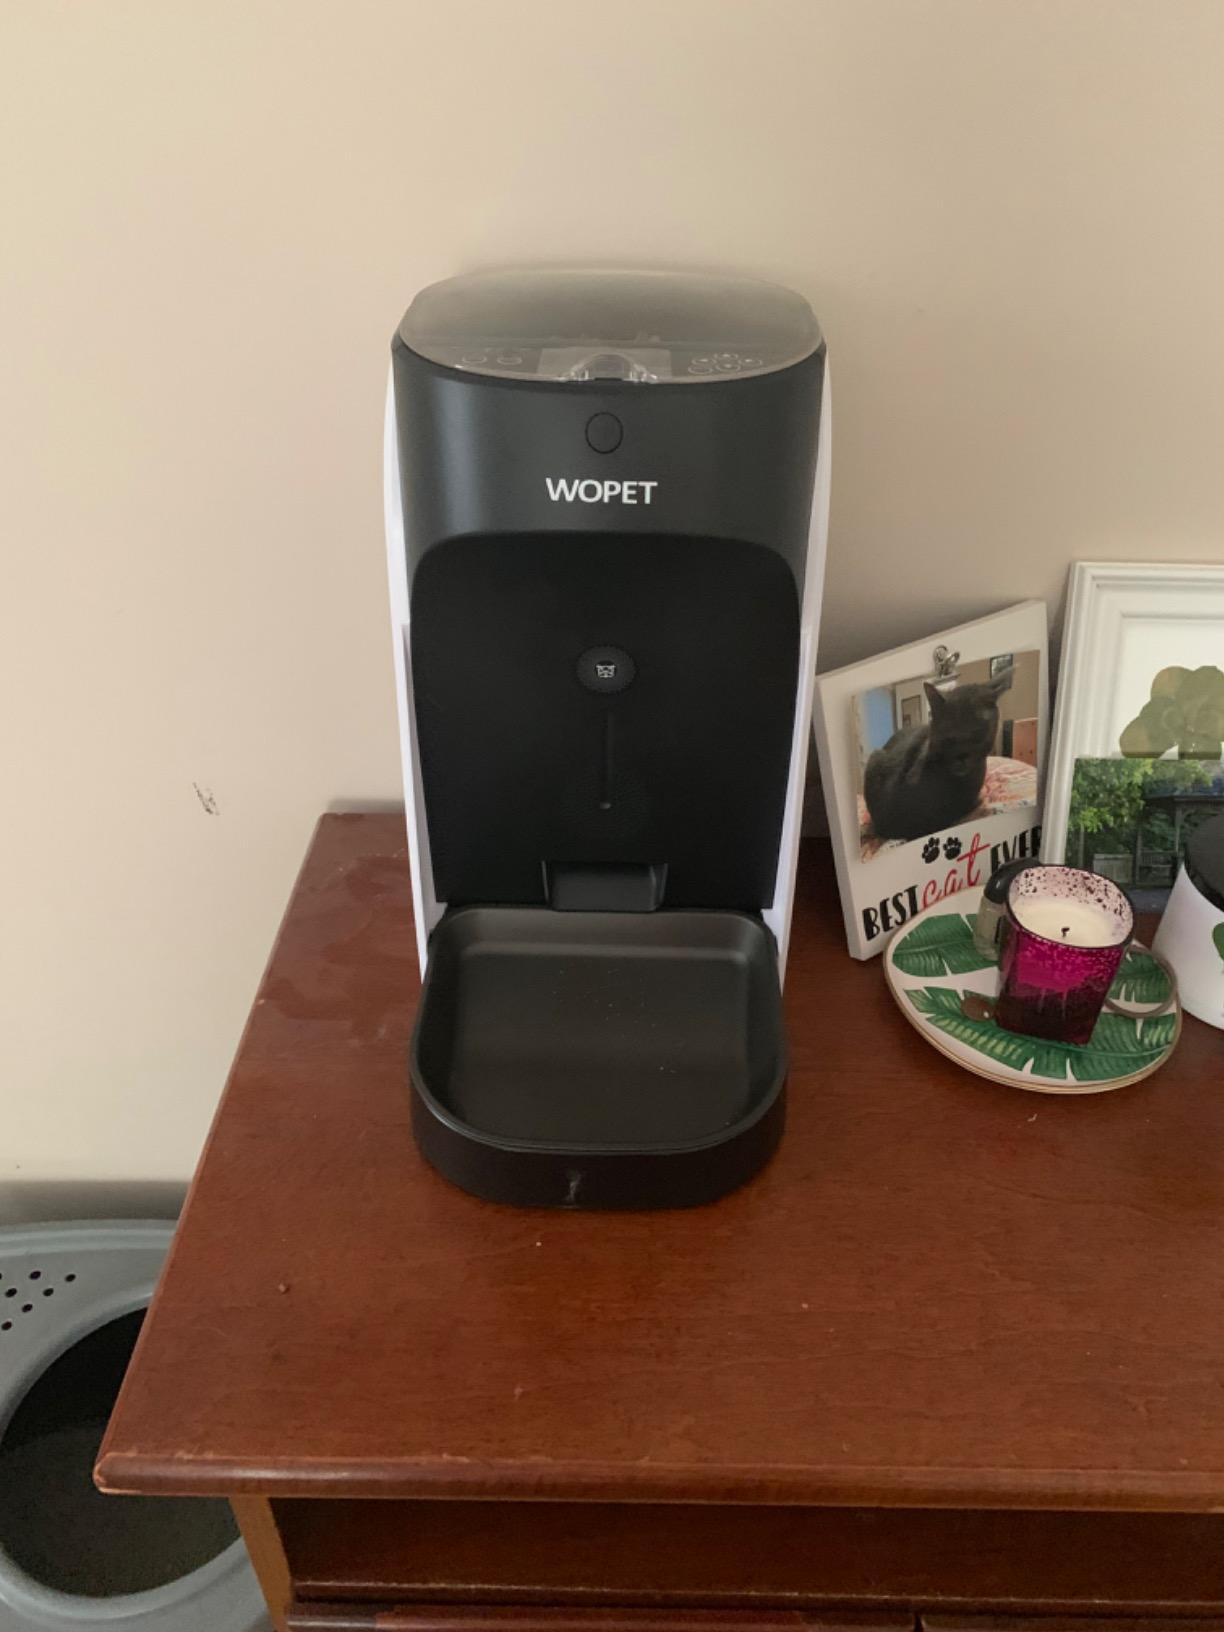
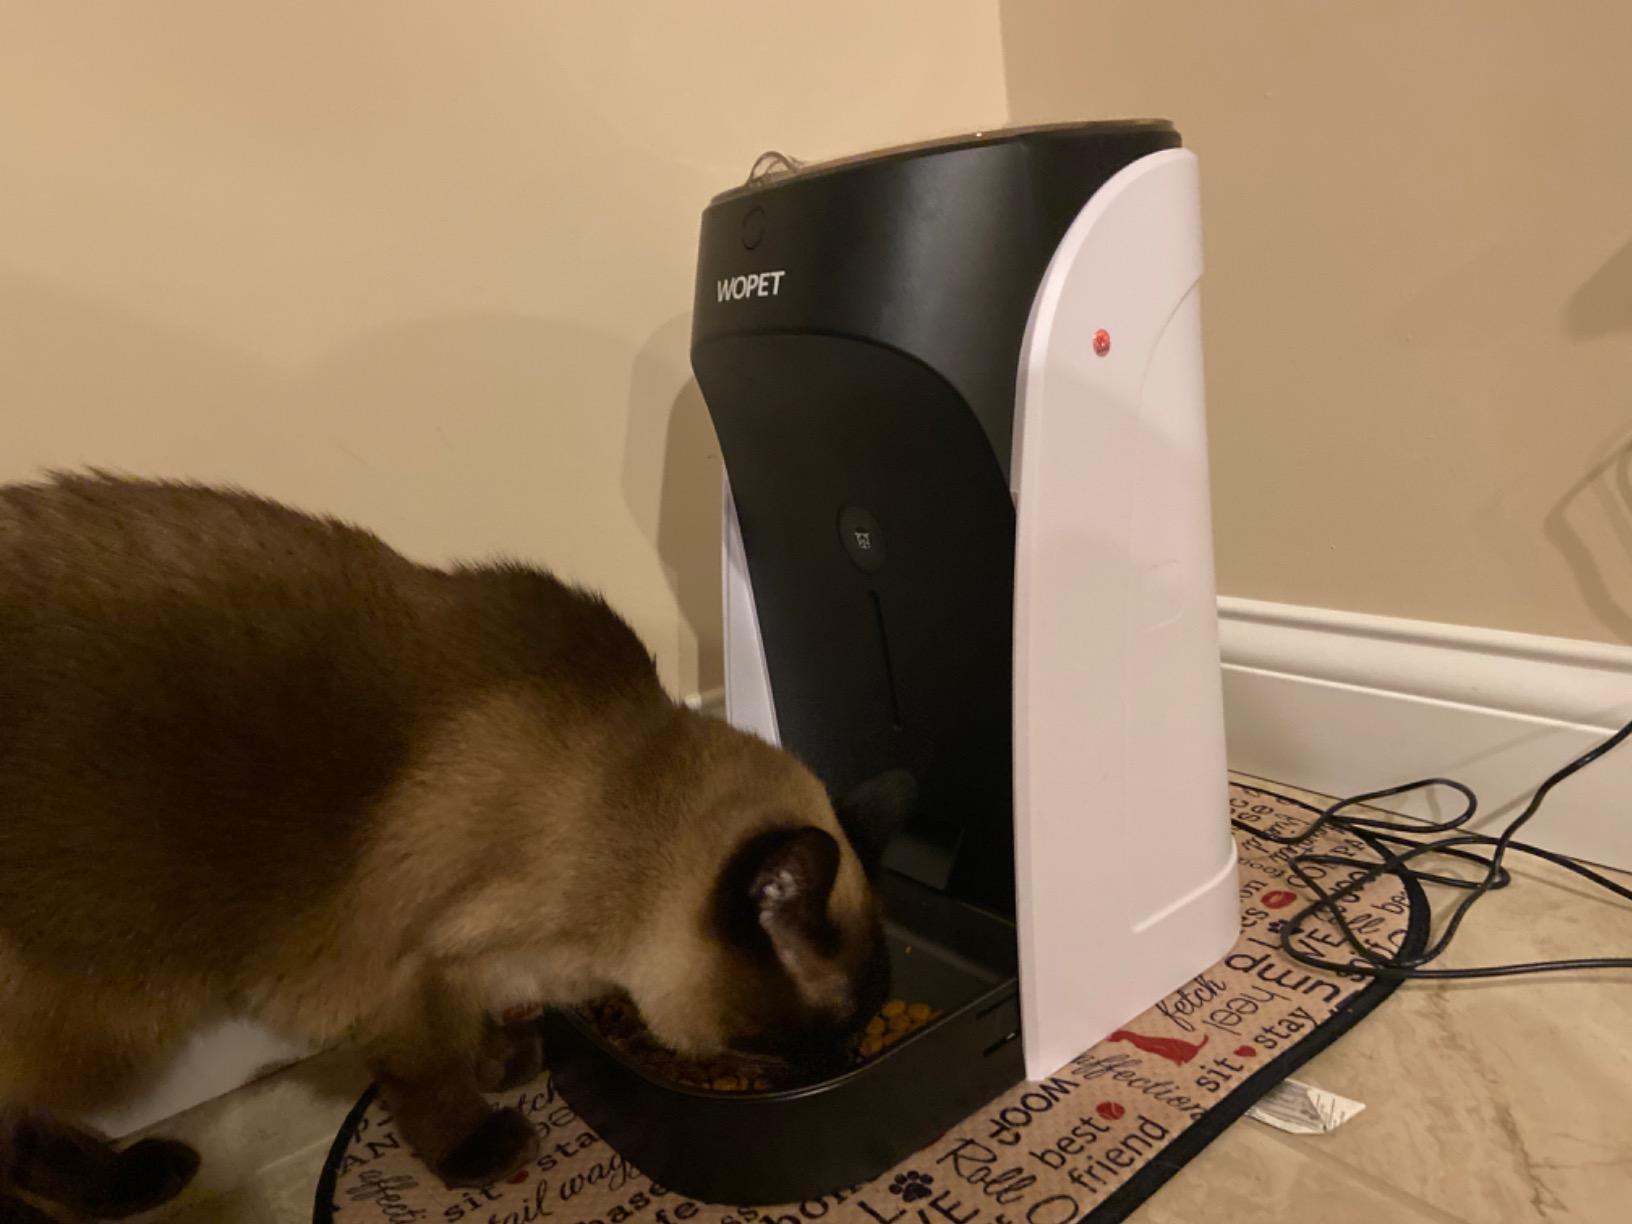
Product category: items_feeder
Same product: yes